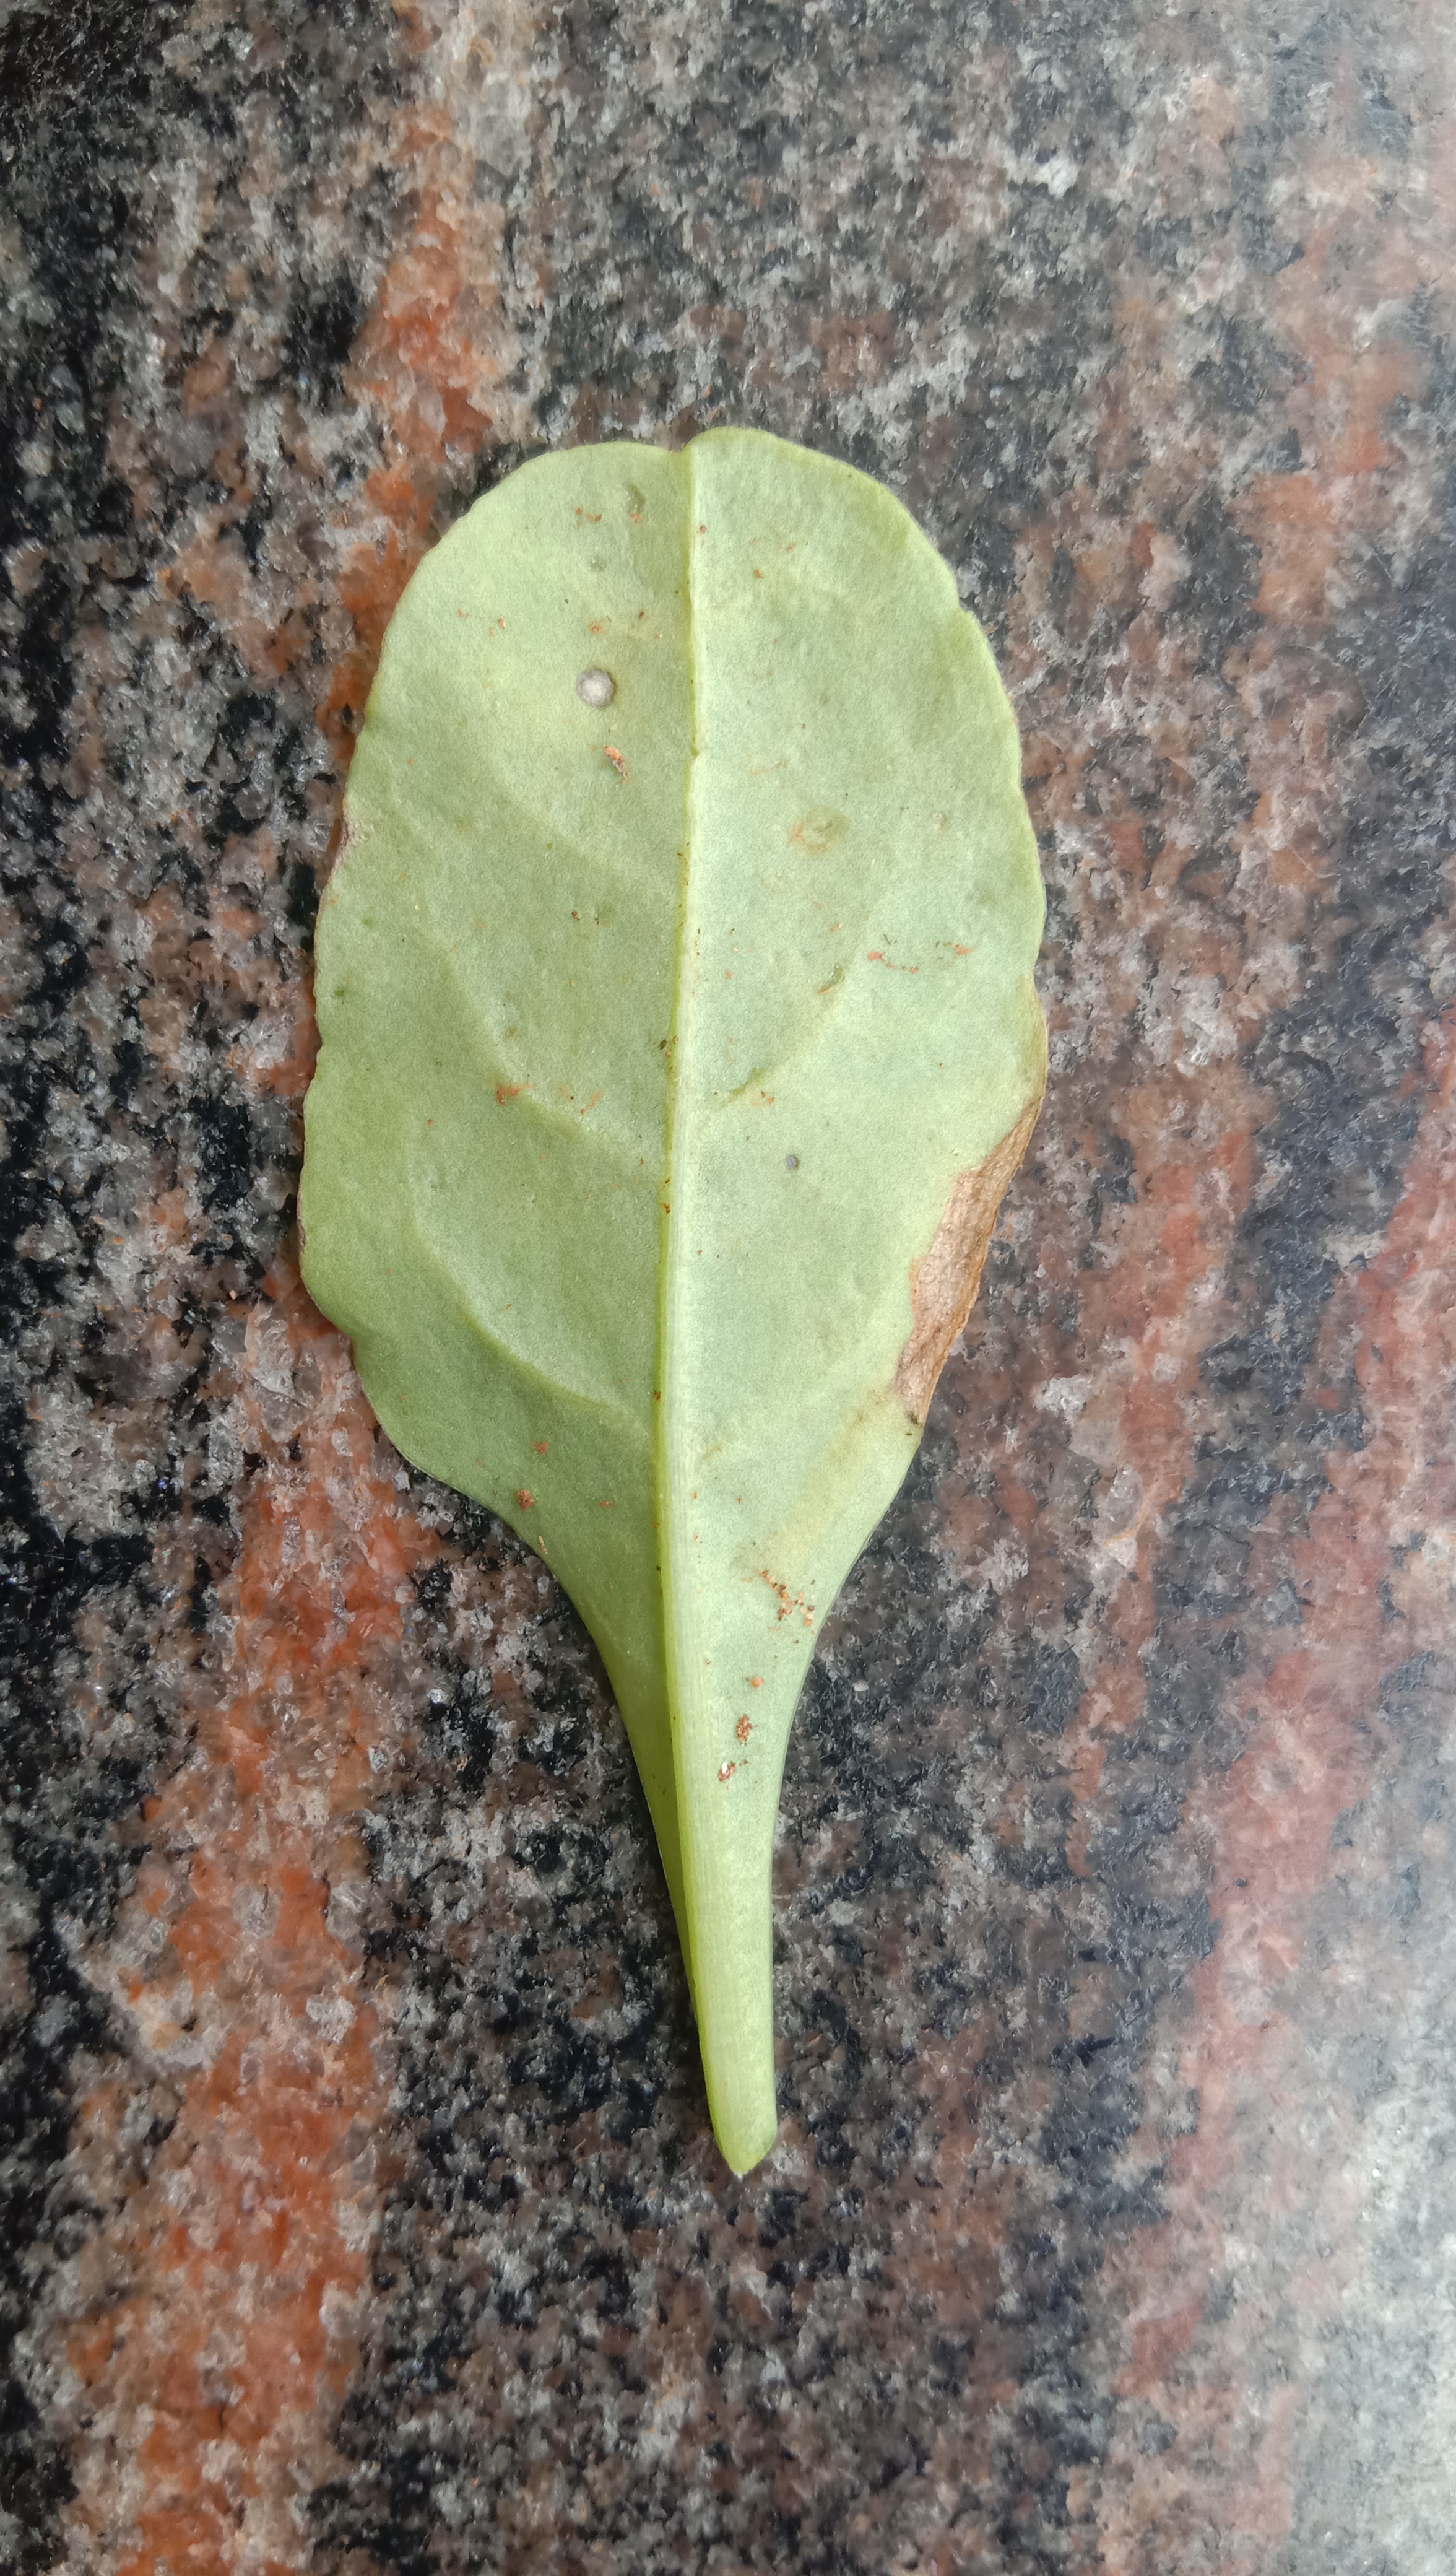
Plant: Palak(Spinach)